Quarter sovereign

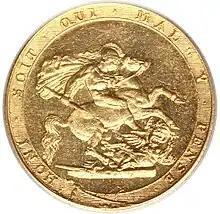
This design for the 1817 sovereign was reused for the sovereign range coins in 2017.

The quarter sovereign has not been given its own design, but uses a smaller version of those given to the other coins in the sovereign range, with the obverse depicting the reigning monarch. Initially, an obverse designed by Ian Rank-Broadley was used. Beginning with some 2015 issues, an obverse portrait of Elizabeth by Jody Clark was used, though in 2016, some coins bore a different portrait of the queen by James Butler. In most years, the sovereign-range coins have featured, on the reverse, Benedetto Pistrucci's depiction of Saint George and the Dragon that first appeared on the sovereign in 1817. Other reverse designs used include another interpretation of the George and Dragon, by Paul Day for Elizabeth II's Diamond Jubilee in 2012. In 2017, coins with the original, 1817 sovereign reverse design were struck, for its bicentennial.